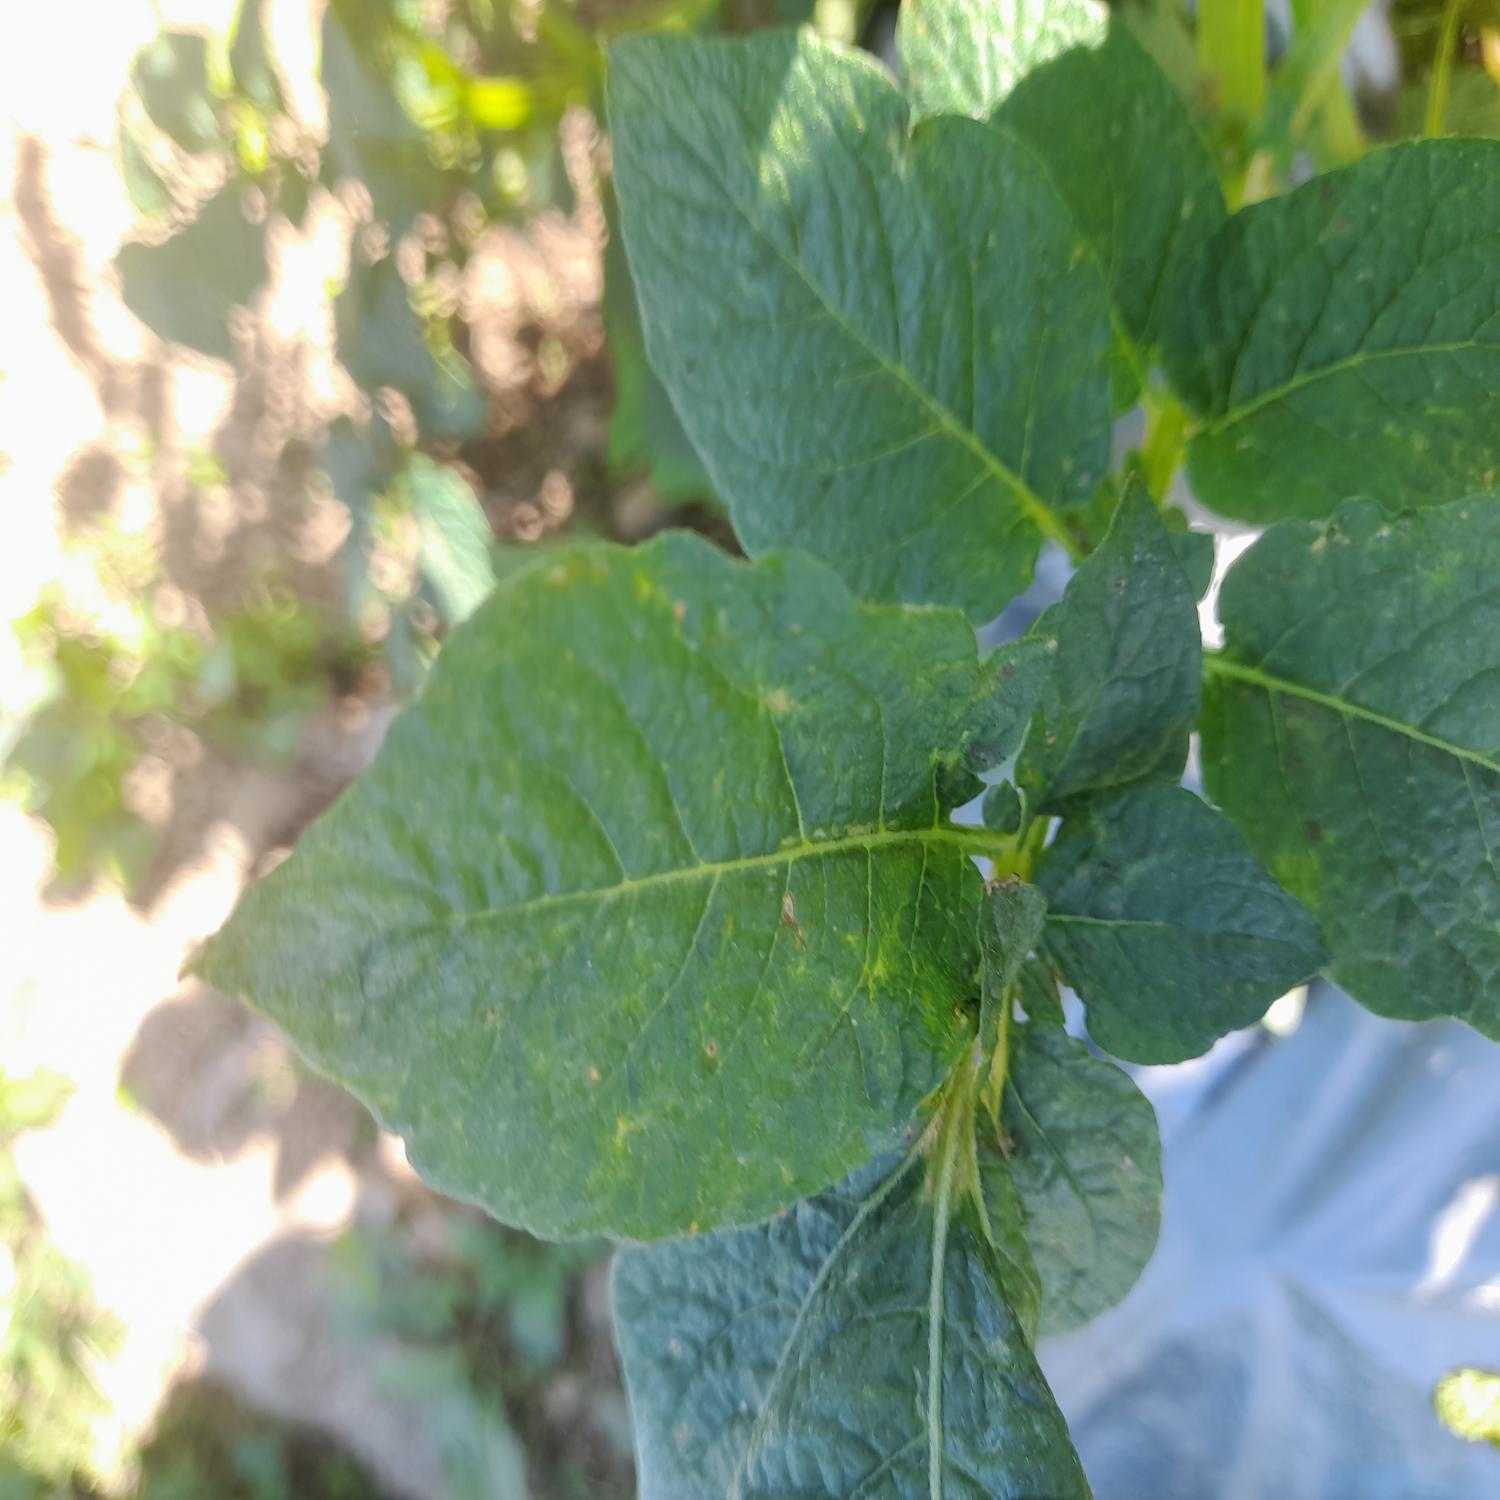
Etiqueta: Virus